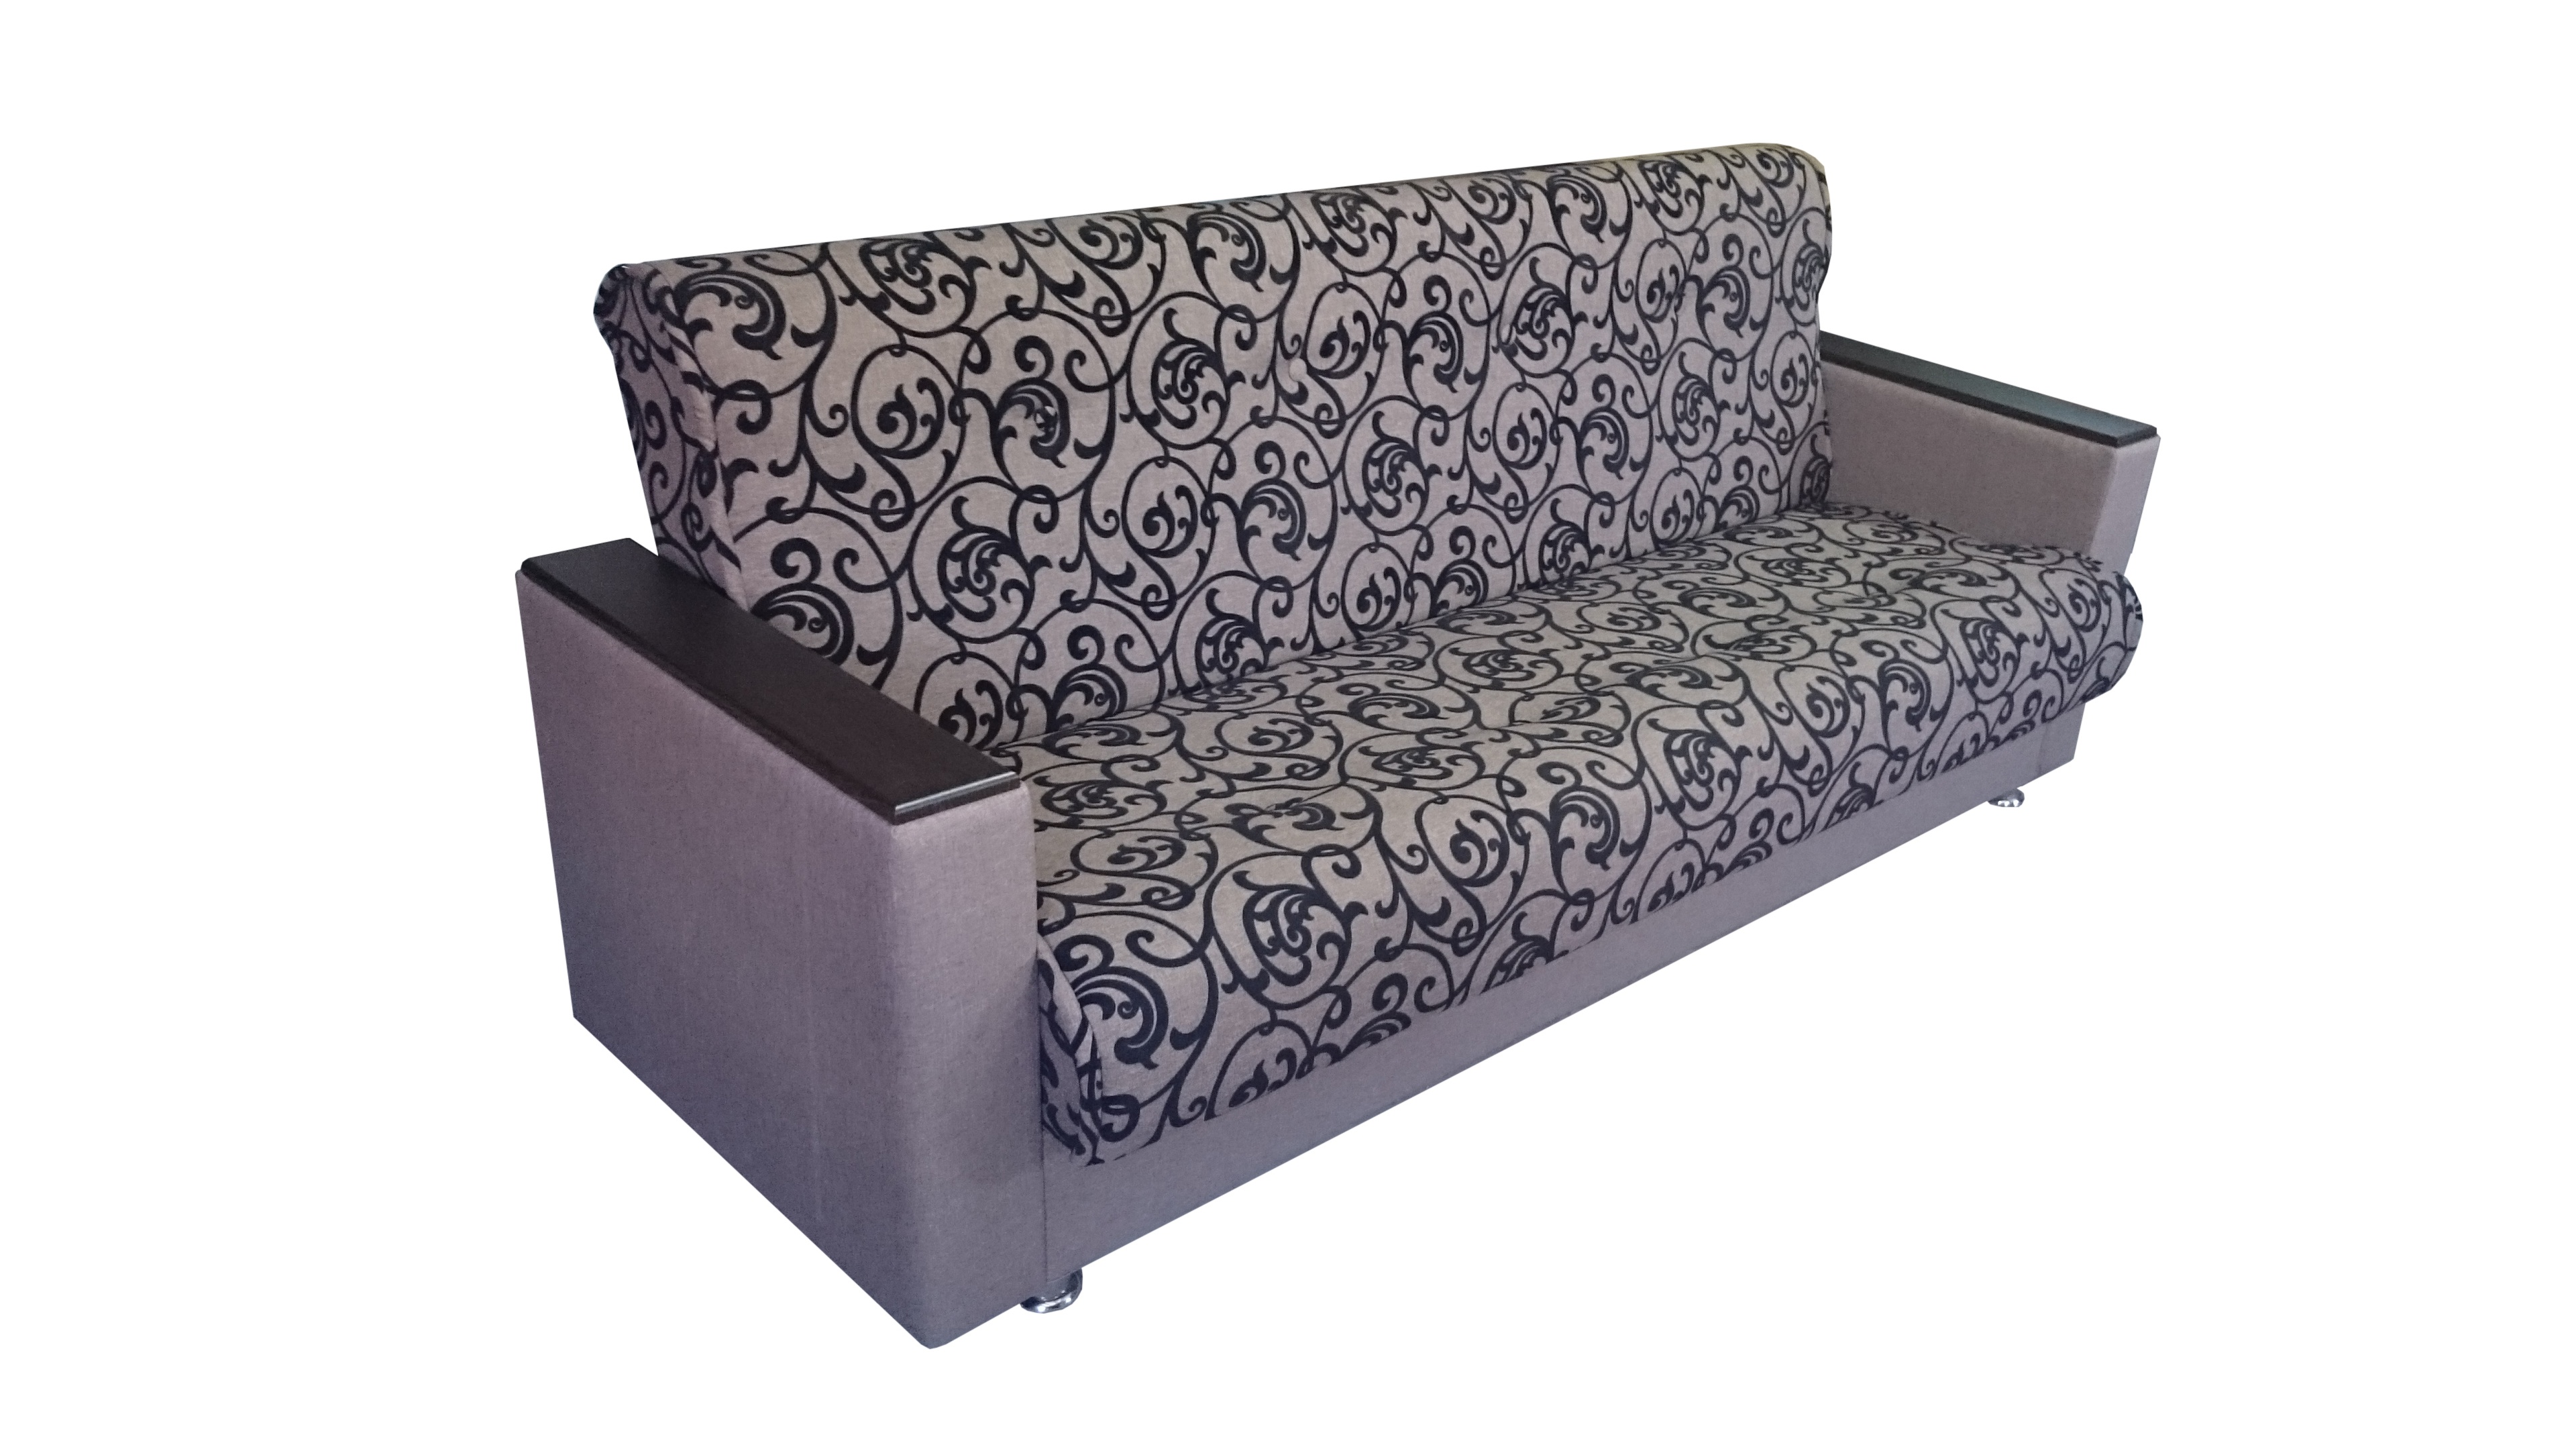
book, interior, photo, pattern, brown, furniture, sofa, couch, product, bed, soft, buttons, armrest, white background, laminate, bed sheet, bed frame, studio couch, sofa bed